John Rawlinson (politician)

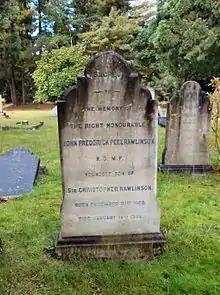
Rawlinson's grave in Brookwood Cemetery

Rawlinson died on 14 January 1926, unmarried, at his chambers in 5 Crown Office Row, Temple, London, after ten days' illness with pleurisy aged 65, and was buried at Brookwood Cemetery, Woking, Surrey.